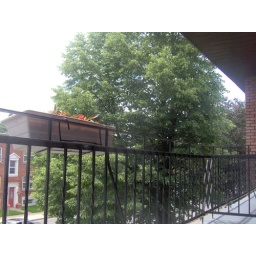
Beautiful tree by our balcony